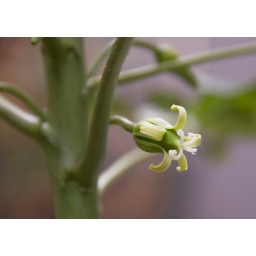
The flower on the babaco plant in the side yard.